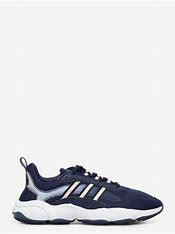
Brand: Adidas
Model: Haiwee